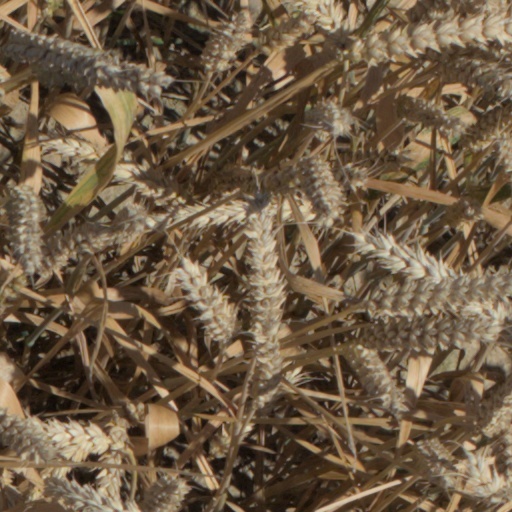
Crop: wheat